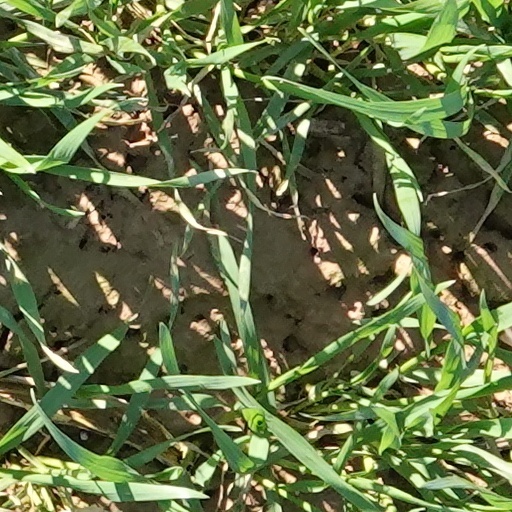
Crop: wheat